Ivan Crnojević

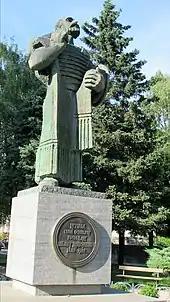
Statue in Cetinje.

After Sultan Mehmed II's death in May 1481, Ivan Crnojević disembarked near Dubrovnik in June 1481. Using the civil war that erupted between Mehmed's sons, Bayezid II and Cem, he restored control over Zeta and Žabljak with the help of the people that welcomed him gladly as a liberator and supported by forces under Skanderbeg's son Gjon Kastrioti II.